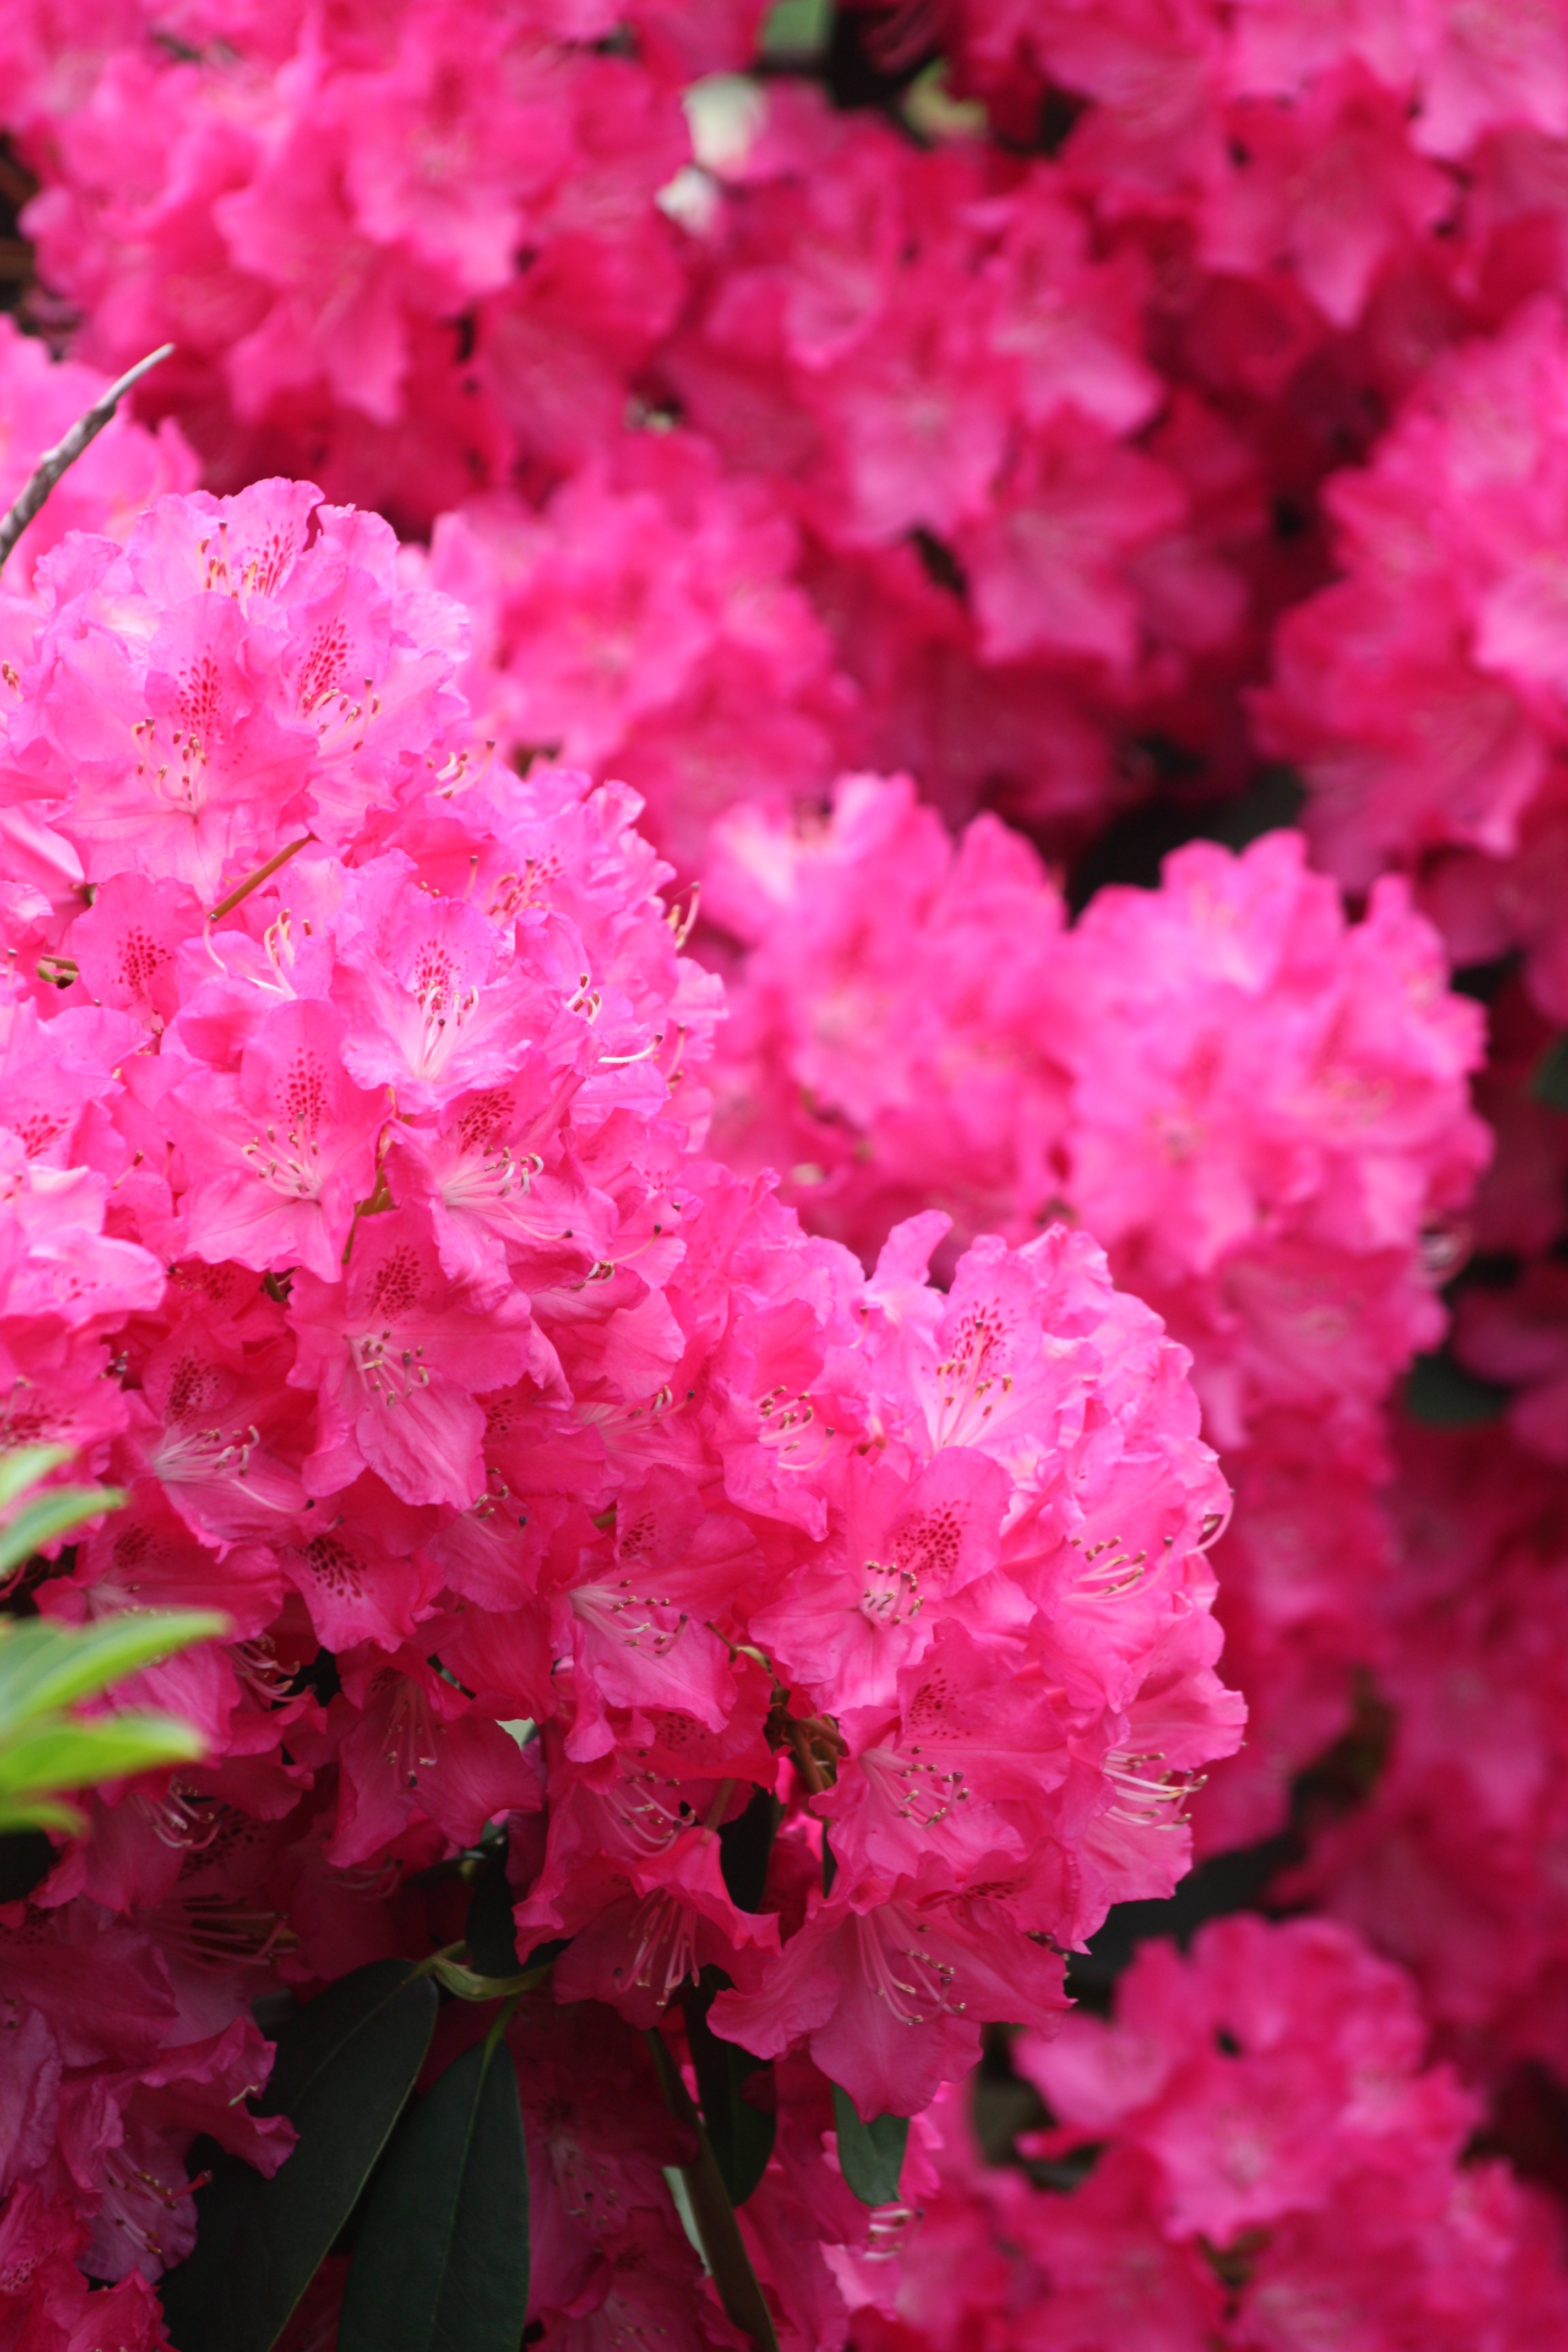
nature, blossom, plant, flower, petal, spring, garden, pink, plants, shrub, rhododendron, azalea, flowering plant, annual plant, woody plant, land plant